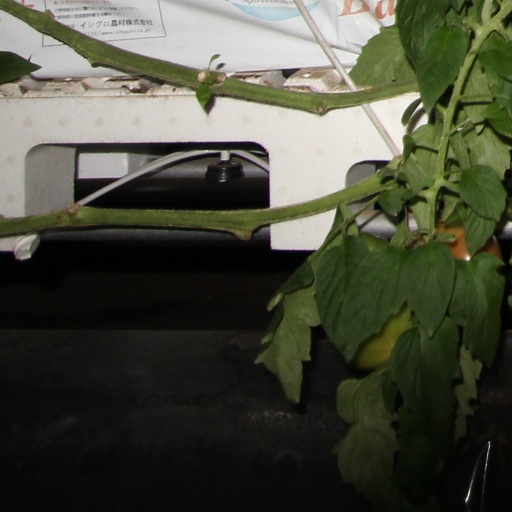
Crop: tomato